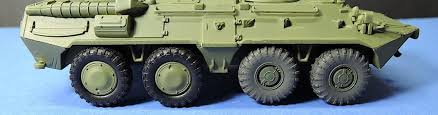
Label: BTR-60